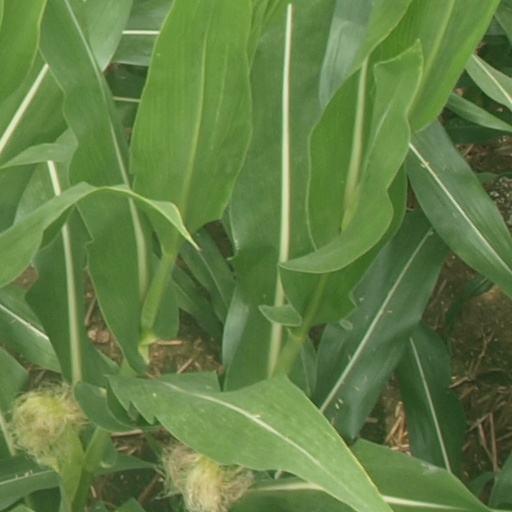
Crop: maize; corn